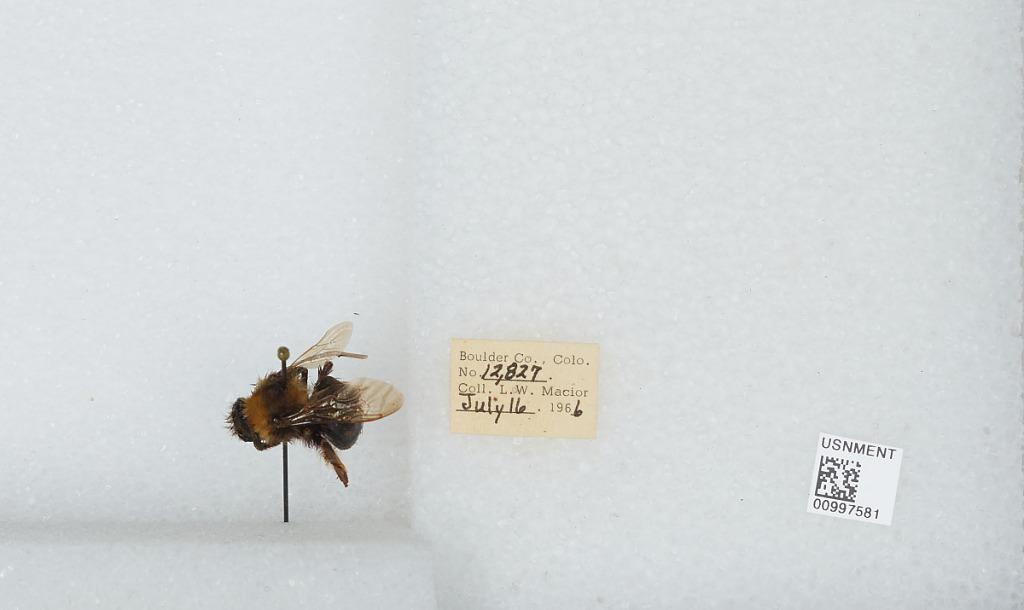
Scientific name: Bombus (Alpinobombus) balteatus Dahlbom
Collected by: L. Macior
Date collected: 1966-7-16
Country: United States
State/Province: Colorado
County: Boulder
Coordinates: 40.0275, -105.252